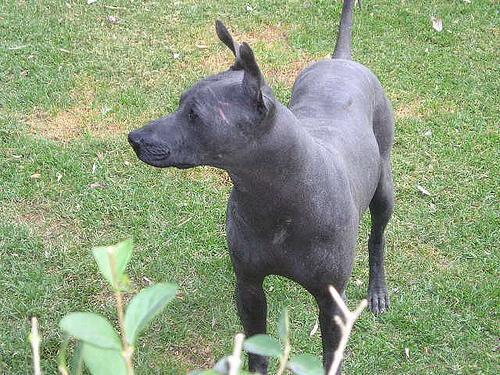
Mexican_hairless